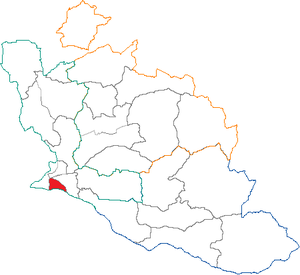
Situation du canton dans le département de Vaucluse (France)
Le canton d'Avignon-Sud est une ancienne division administrative française du département de Vaucluse, en région Provence-Alpes-Côte d'Azur.